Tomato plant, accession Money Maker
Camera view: horizontal (90 deg, fisheye); turntable rotation: 120 degrees
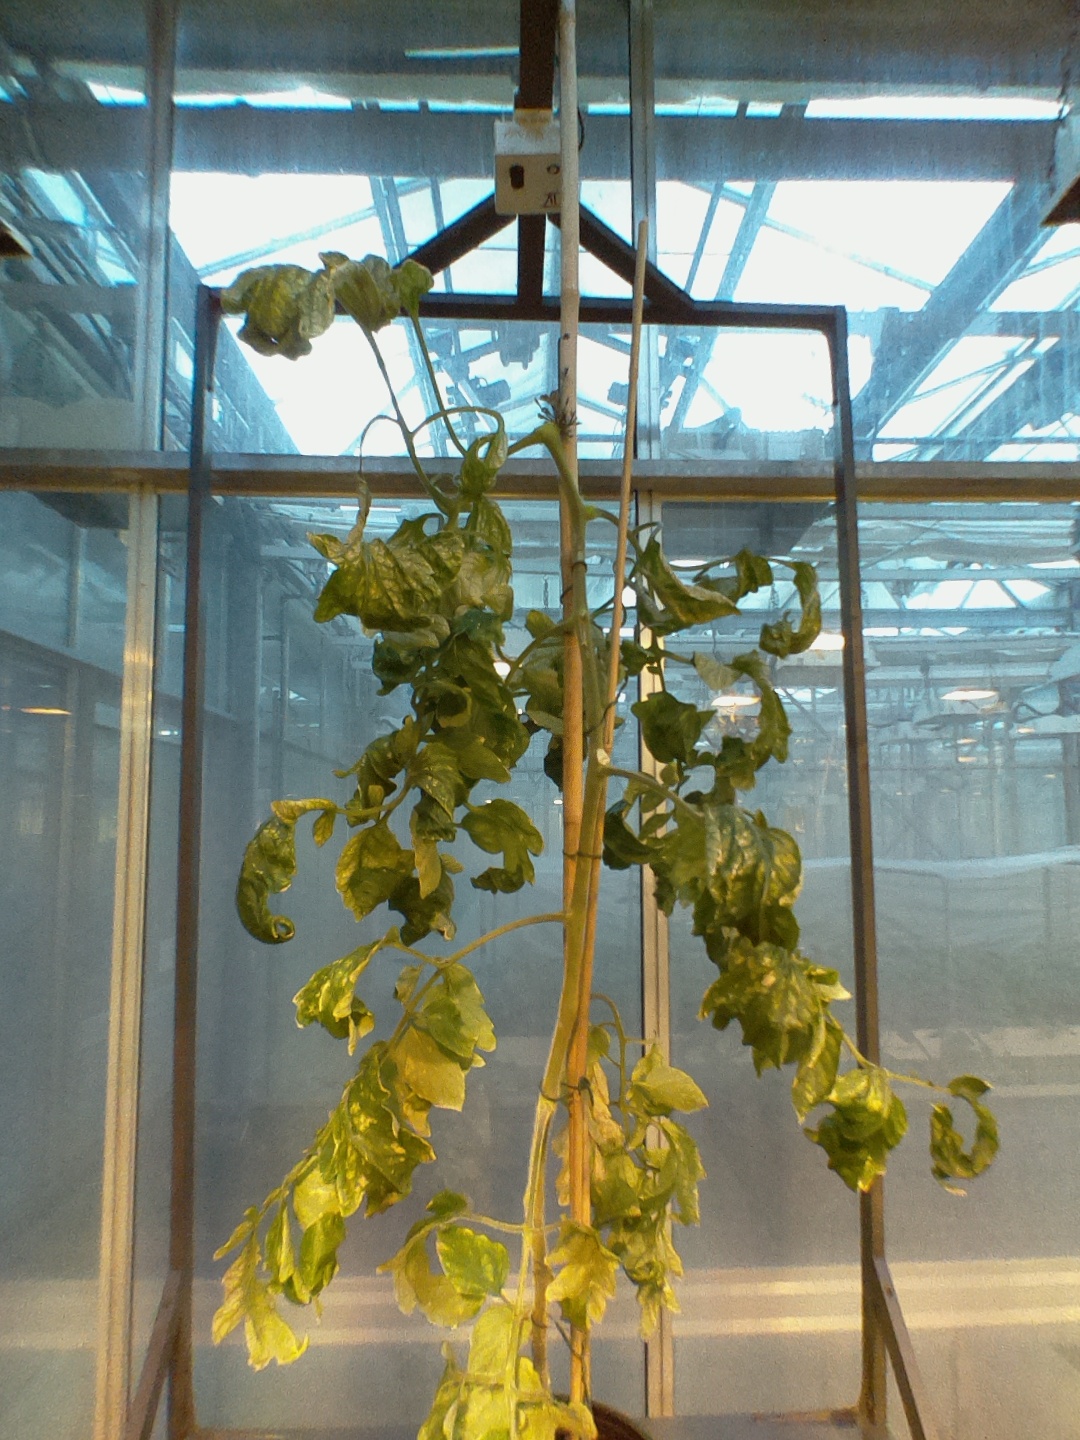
BBCH growth stage 29: 90%-100% Side shoots formed